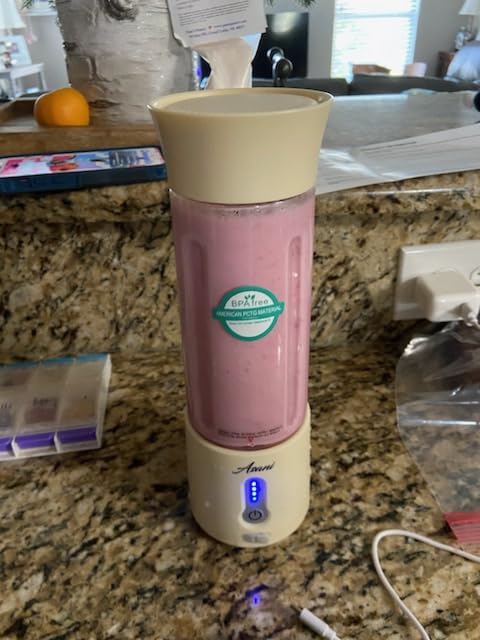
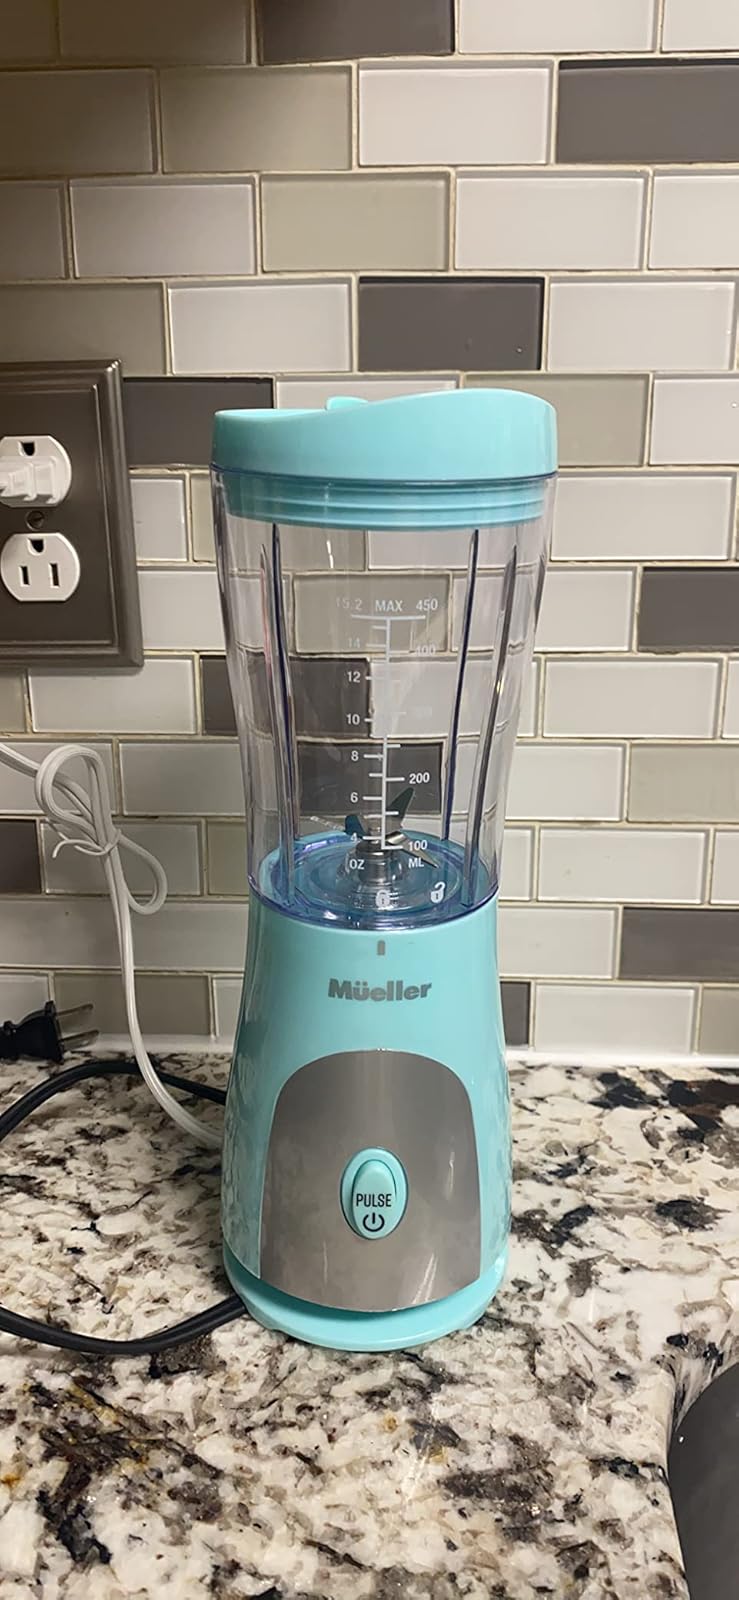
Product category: items_blender
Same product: no